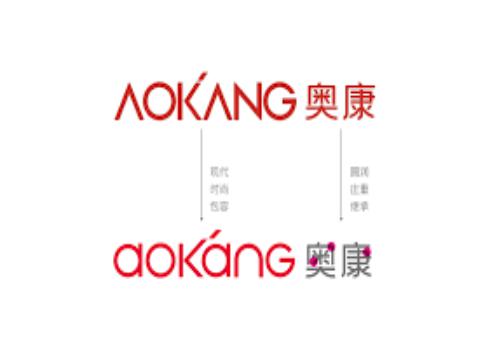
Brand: AOKANG
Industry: Clothes